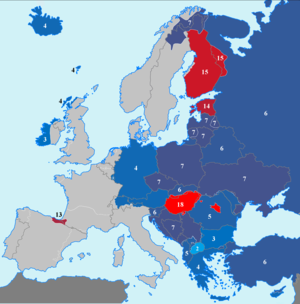
En linguistique, le cas est au sens large un trait grammatical principalement associé au nom, au pronom, à l'adjectif et au déterminant, et exprimant leur fonction syntaxique dans la proposition, ou leur rôle sémantique en rapport avec le procès exprimé par le verbe.